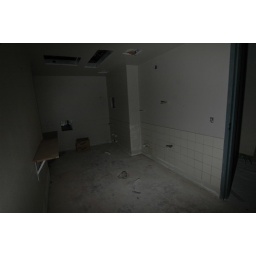
The wall tile in the third floor men's room began last night (women's, too). Photo taken 7/11, 9:30am.